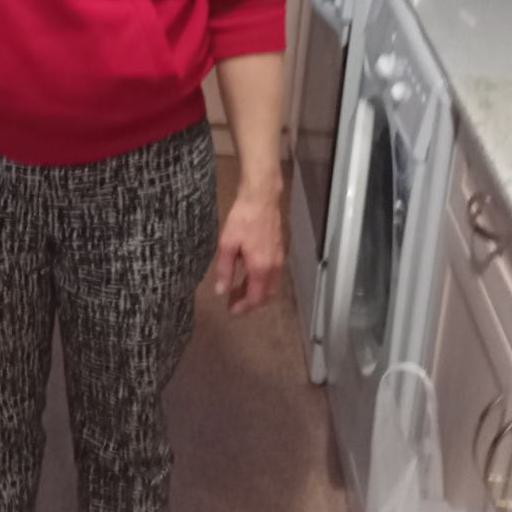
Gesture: no_gesture